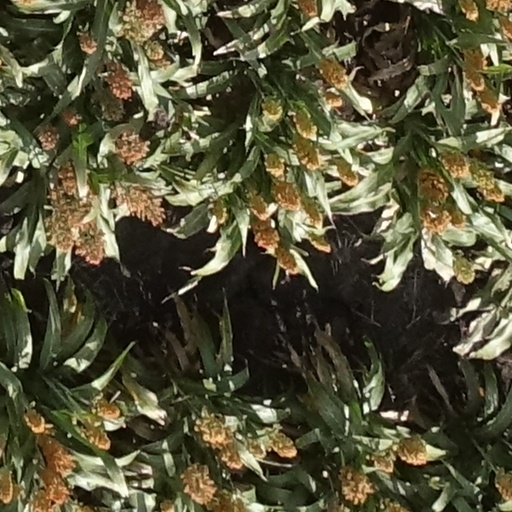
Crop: sorghum